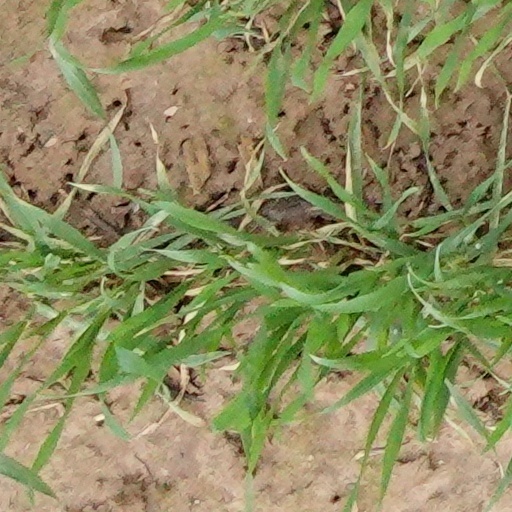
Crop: wheat